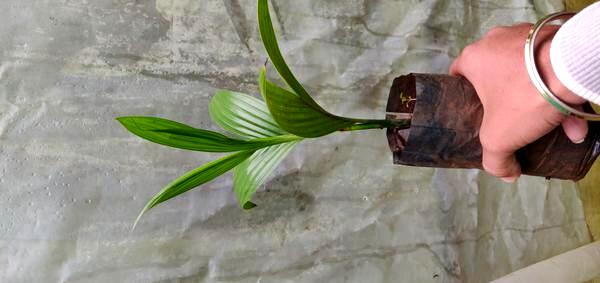
Plant: Betel_Nut